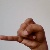
The image shows a hand gesture representing the letter 'J' in Indian Sign Language.